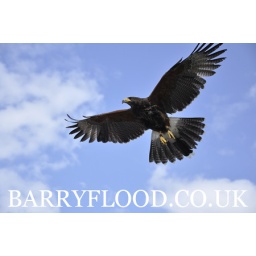
flying bird in sky